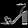
Label: Sandal